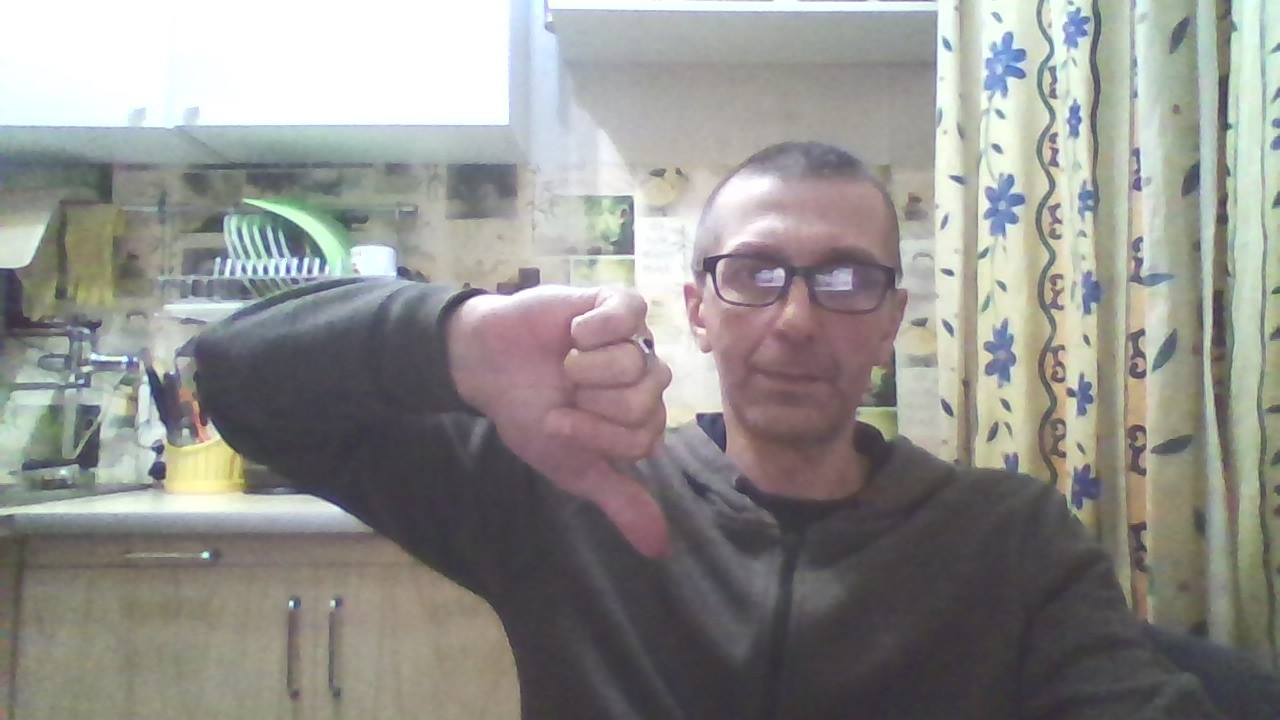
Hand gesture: dislike